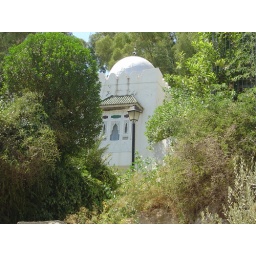
A traditional house hidden in trees